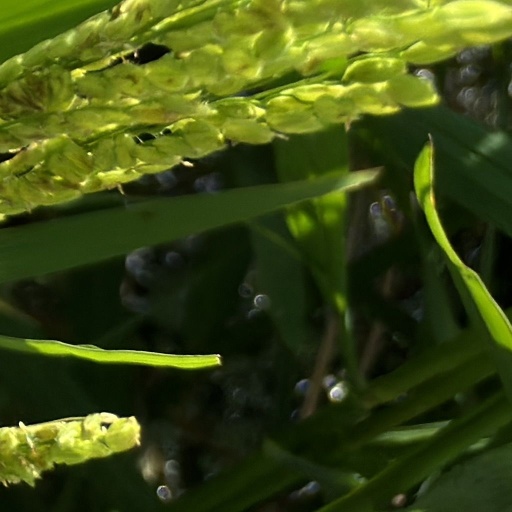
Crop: rice